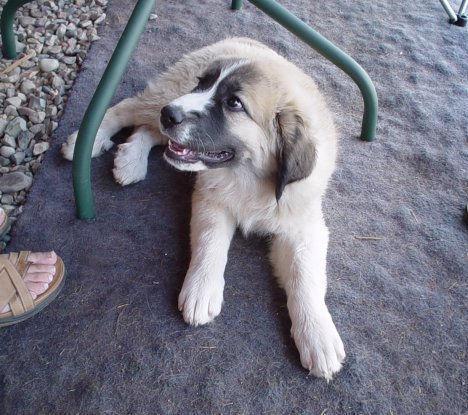
Great_Pyrenees